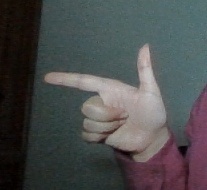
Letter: yaa